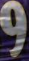
Number: 9